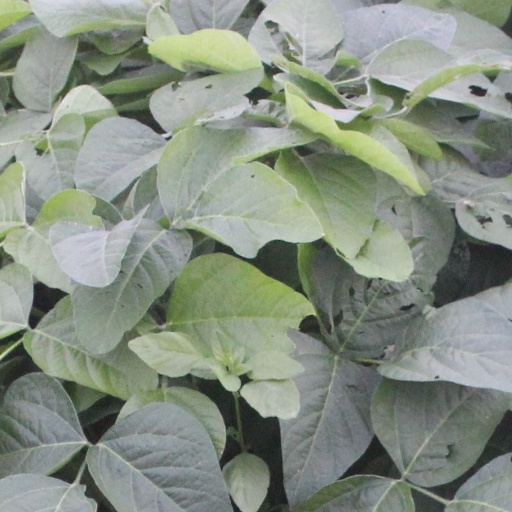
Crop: soybean